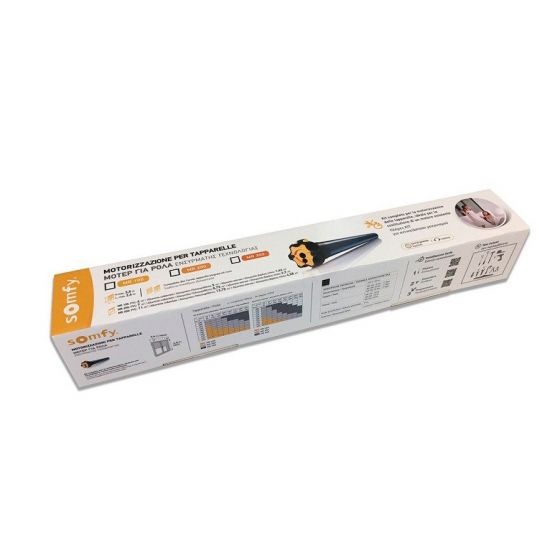
Ενσύρματο Μοτέρ Ρολού MR 200
Κιτ ενσύρματου μοτέρ με αξεσουάρ και διακόπτη. Ενσύρματο μοτέρ ρολού MR 200 ιδανικό για την αντικατάσταση ενός υφιστάμενου μοτέρ ρολών. Περιλαμβάνει αξεσουάρ τοποθέτησης και ενσύρματο διακόπτη για έλεγχο (άνοδος/κάθοδος/στοπ). Εύκολο στη συναρμολόγηση και στη χρήση. εύκολο στην εγκατάσταση Περιλαμβάνονται όλα όσα χρειάζεστε για την εγκατάσταση και λίγη γνώση DIY. Δεν θα έχετε κανένα πρόβλημα με την αντικατάσταση του χαλασμένου μοτέρ με το ΚΙΤ Somfy MR200. εξοικονόμησης ενέργειας Αλλάζοντας το παλιό σας μοτέρ με το MR200, θα αυξήσετε την εξοικονόμηση ενέργειας χάρη στις νέες τεχνολογίες Somfy που μειώνουν την κατανάλωση σε κατάσταση ηρεμίας. Περιεχόμενο: Μοτέρ ρολού Somfy 20NM / 12 Rpm Προσαρμογείς για προσυναρμολογημένο οκταγωνο σωλήνα 60 mm (κορώνα και ρόδα) Βάση στήριξης γενικής χρήσης ZAMAC Χαρακτηριστικά Τροφοδοσία: 230V / 50Hz Ροπή MR 200: 20 Nm - 12 RPM Ισχύς MR 200: 140 W Βαθμός προστασίας: IP44
Brand: Somfy
Category: Home & Garden > Decor > Window Treatment Accessories > Window Treatment Replacement Parts > Window Finials